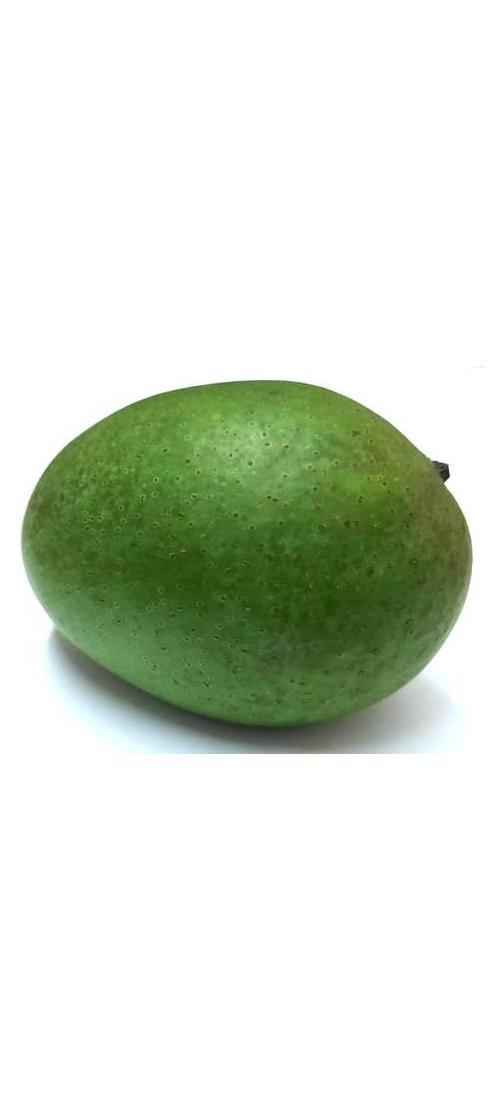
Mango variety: Ashshina Zhinuk